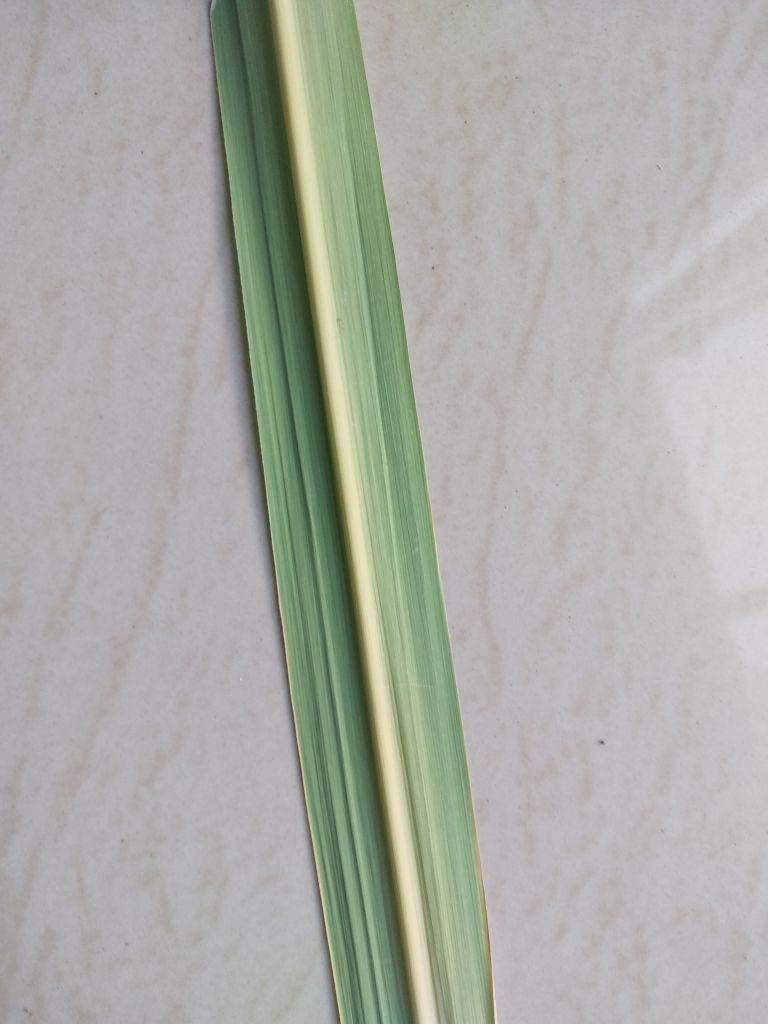
Label: Yellow Leaf